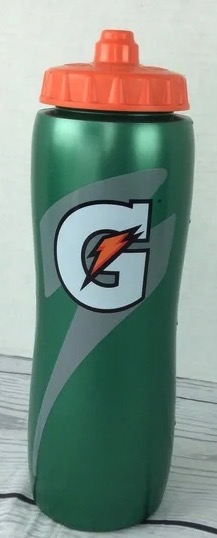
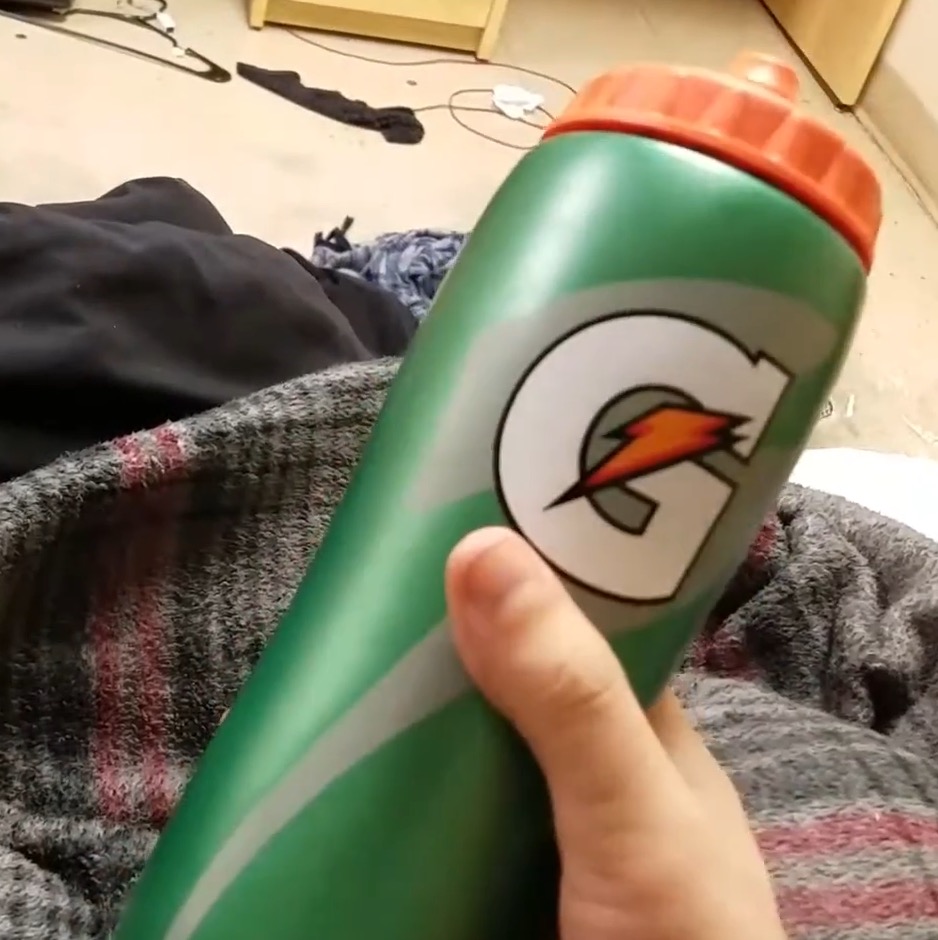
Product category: misc
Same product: yes